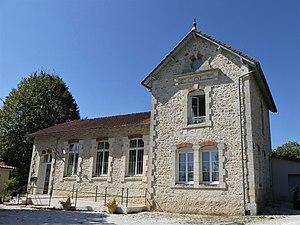
La mairie et l'ancienne école de Rudeau-Ladosse, Dordogne, France.
Rudeau-Ladosse est une commune française située dans le département de la Dordogne, en région Nouvelle-Aquitaine.